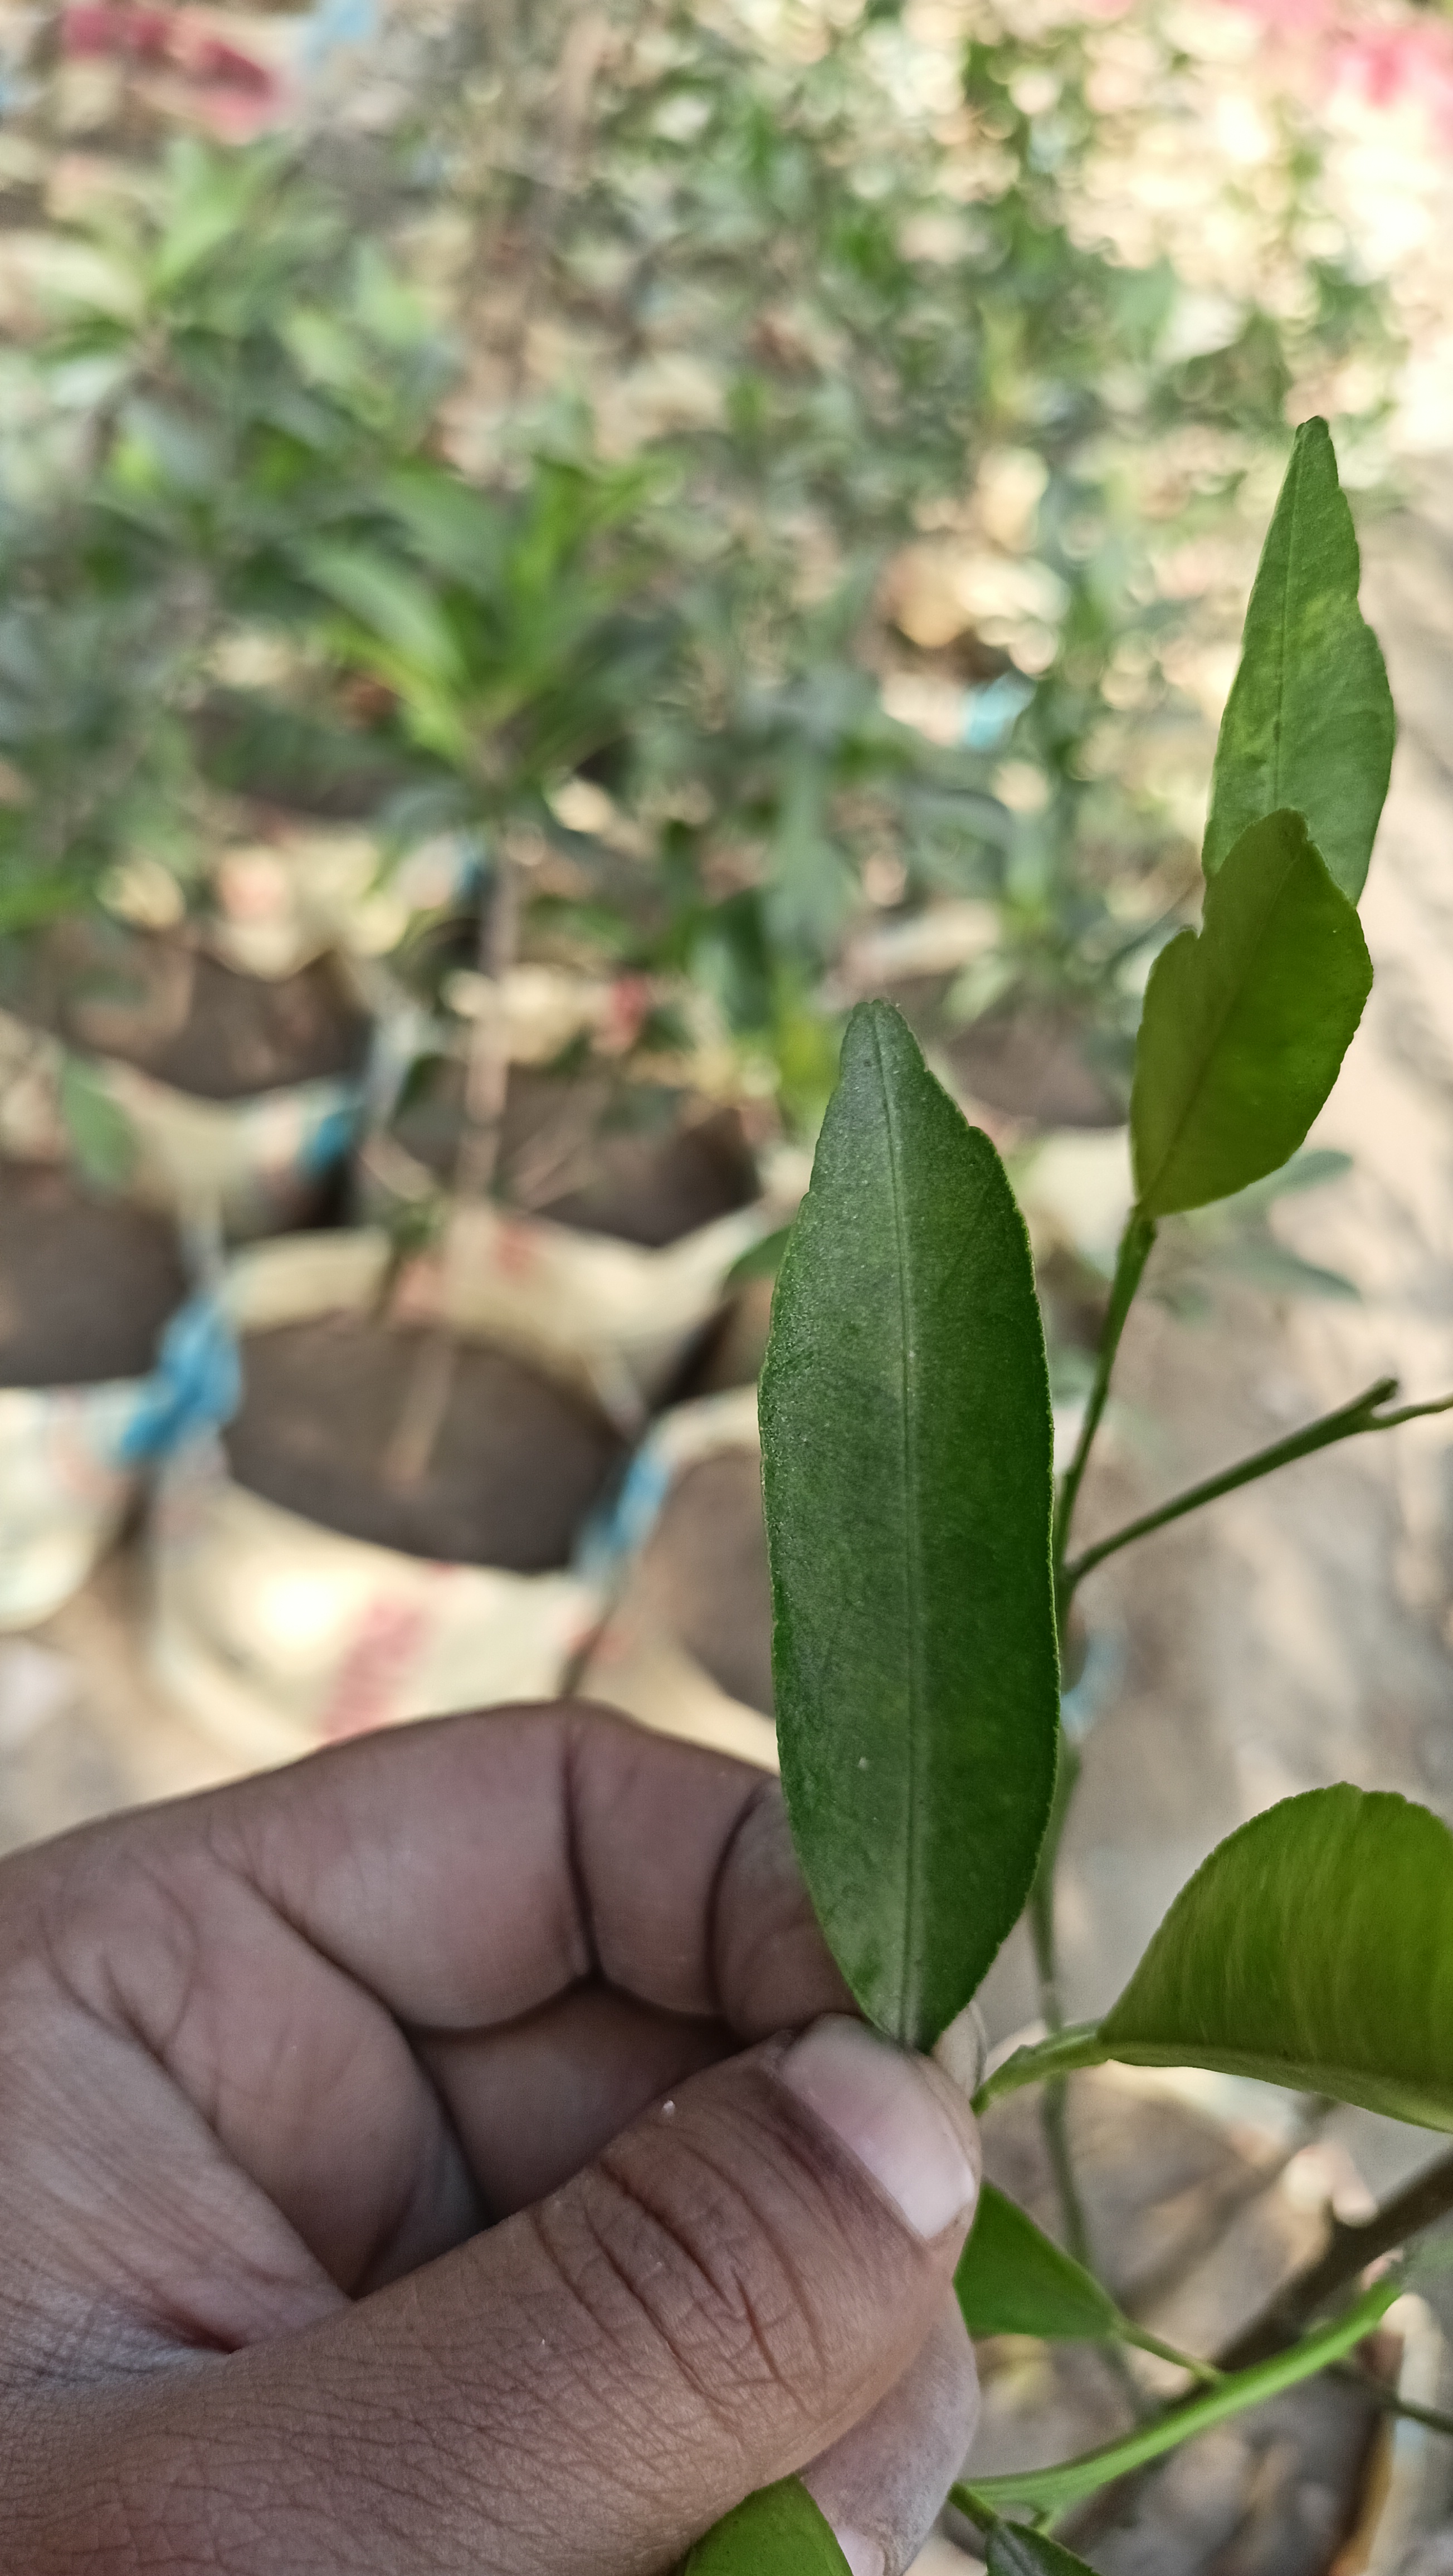
Mandarin leaf variety: Mandaring